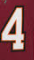
Number: 4